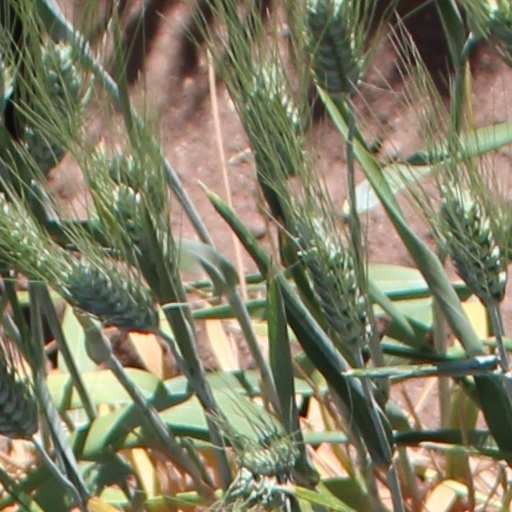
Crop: wheat